Rua Santos Minho

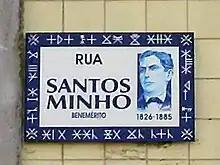
Street plate honoring a 19th-century individual.

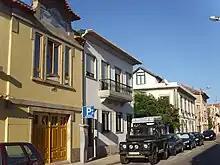
Typical houses in the street.

Rua Santos Minho is a small street in Póvoa de Varzim city center, in Portugal. The area formerly known as Campo das Cobras is the historical site for theater, bullfighting and cinema in Póvoa de Varzim.